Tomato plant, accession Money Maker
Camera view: vertical (180 deg); turntable rotation: 120 degrees
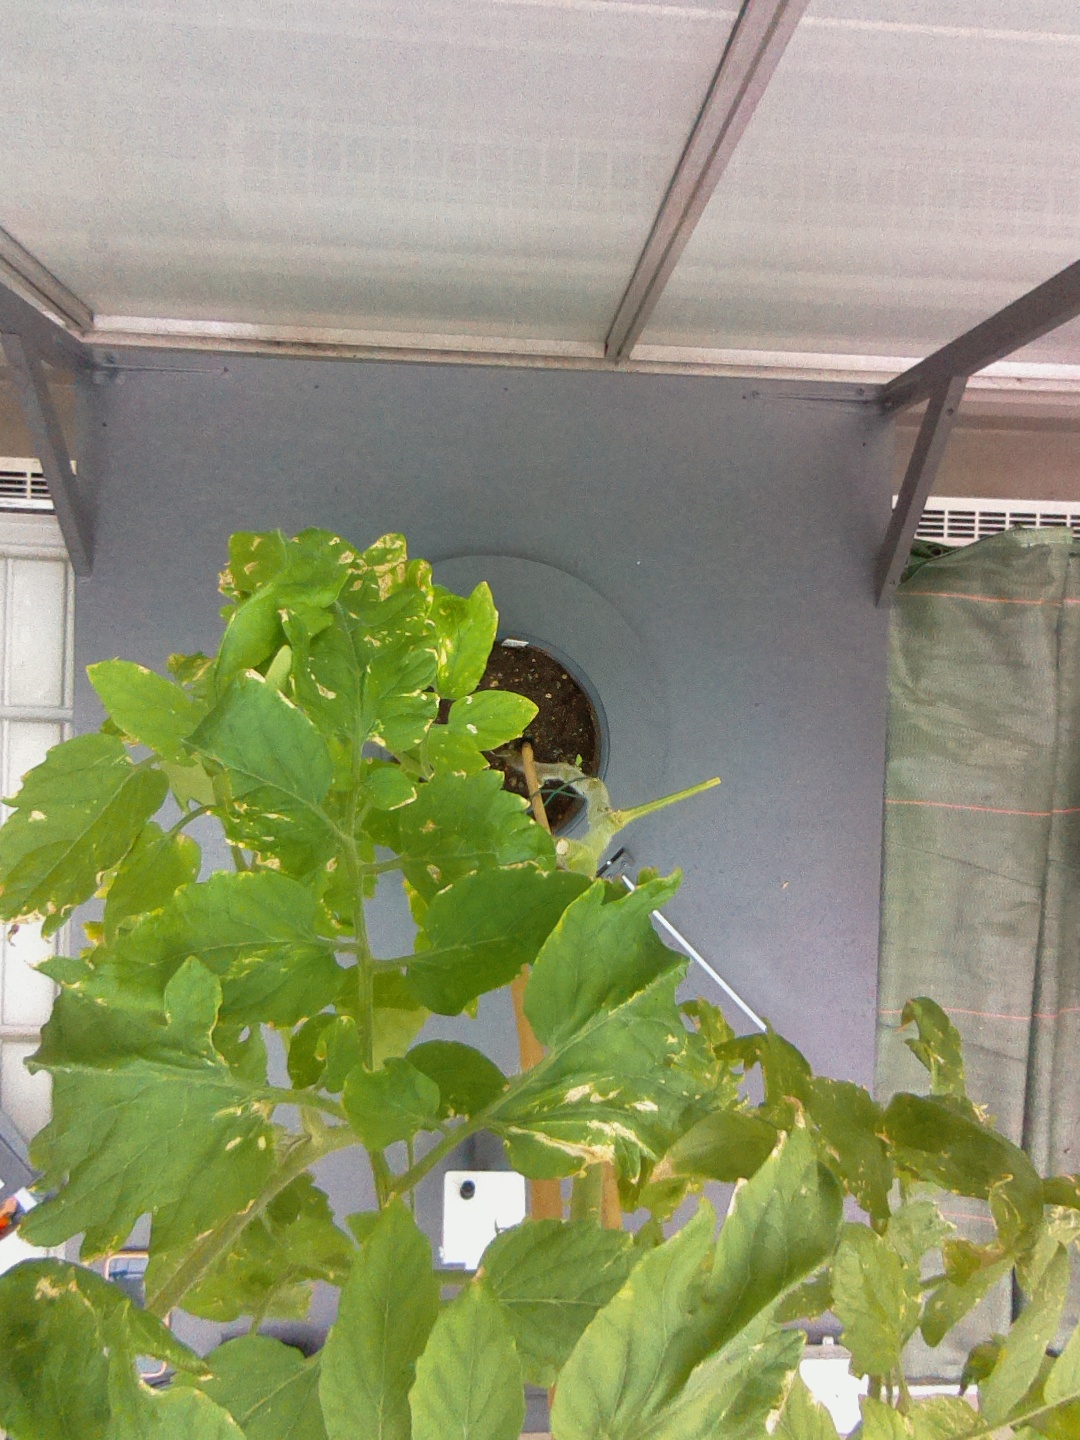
BBCH growth stage 83: 30%-40% of fruits show typical fully ripe color